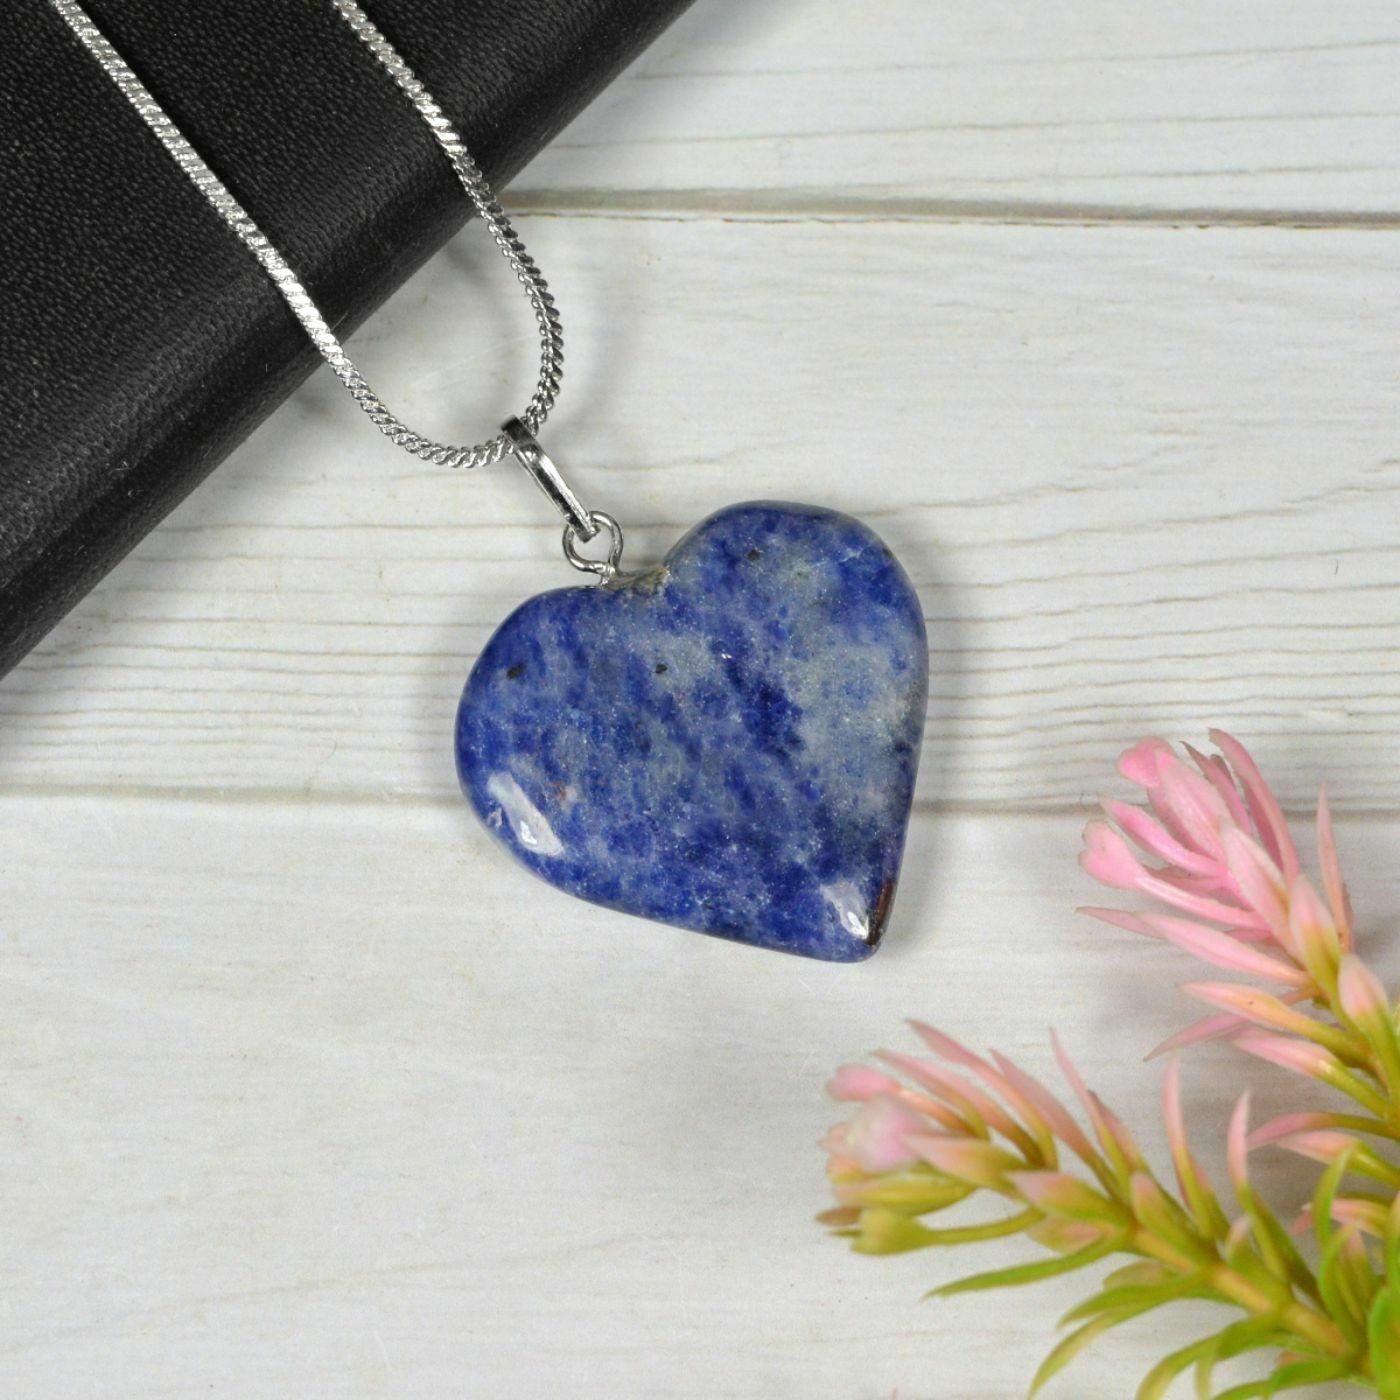
Sodalite Natural Healing Stone Pendant Small Heart Shape Crystal Stone Pendant/Locket with Metal Chain
Type: Necklaces & Pendants
Brand: Reiki Crystal Products
Price: Rs. 299
Natural Crystal Stone Sodalite Heart Shape Pendant | Length : 25-30 mm | Width - 25-30 mm Approx. Charged By Reiki Grand Master & Vastu Expert
Included: Sodalite-Heart-Pendant-25-30mm